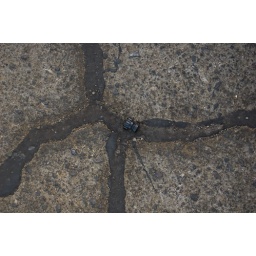
Plastic bottle cap, welded to the road by the heat